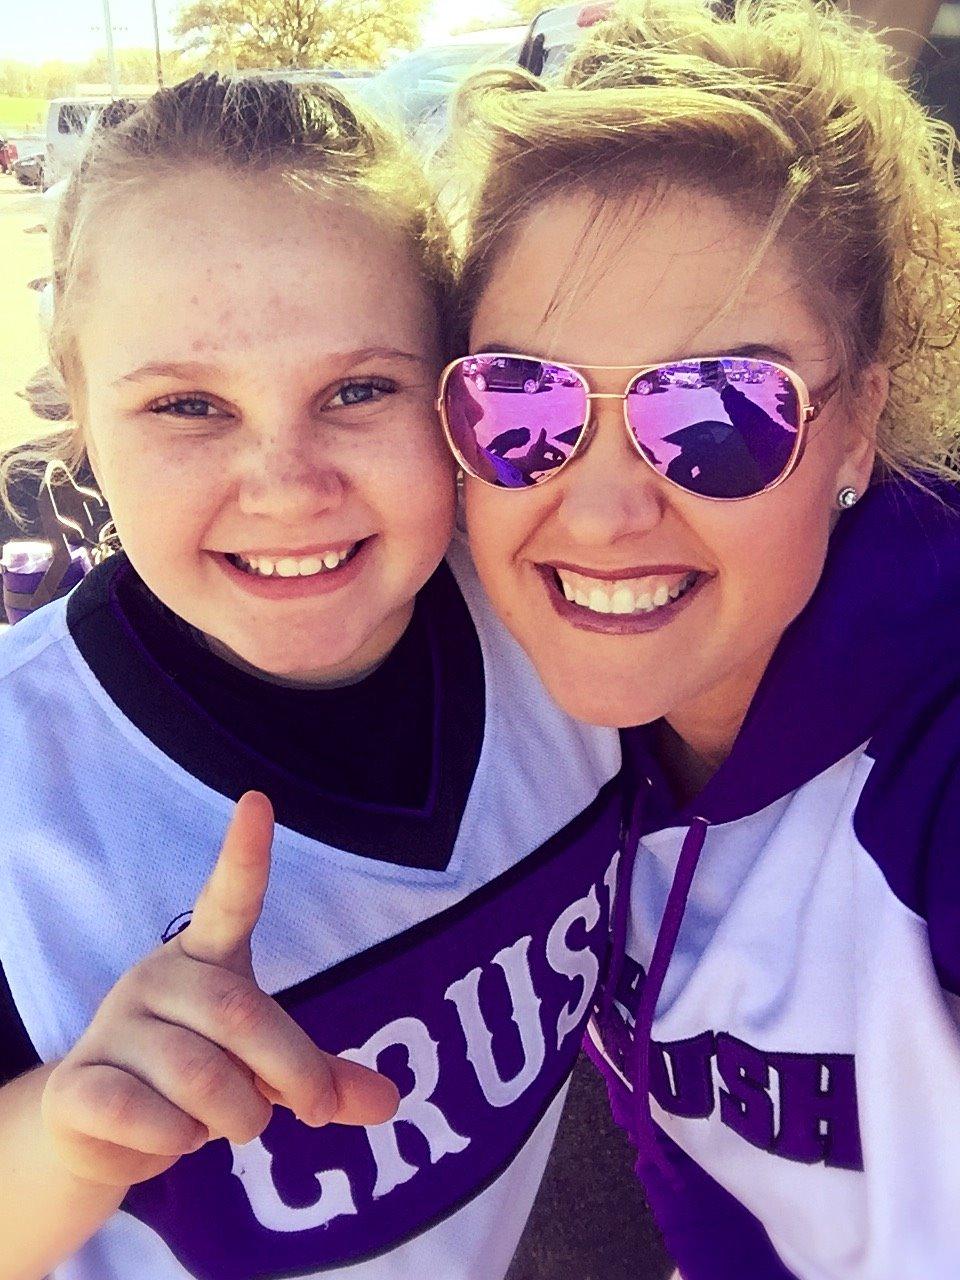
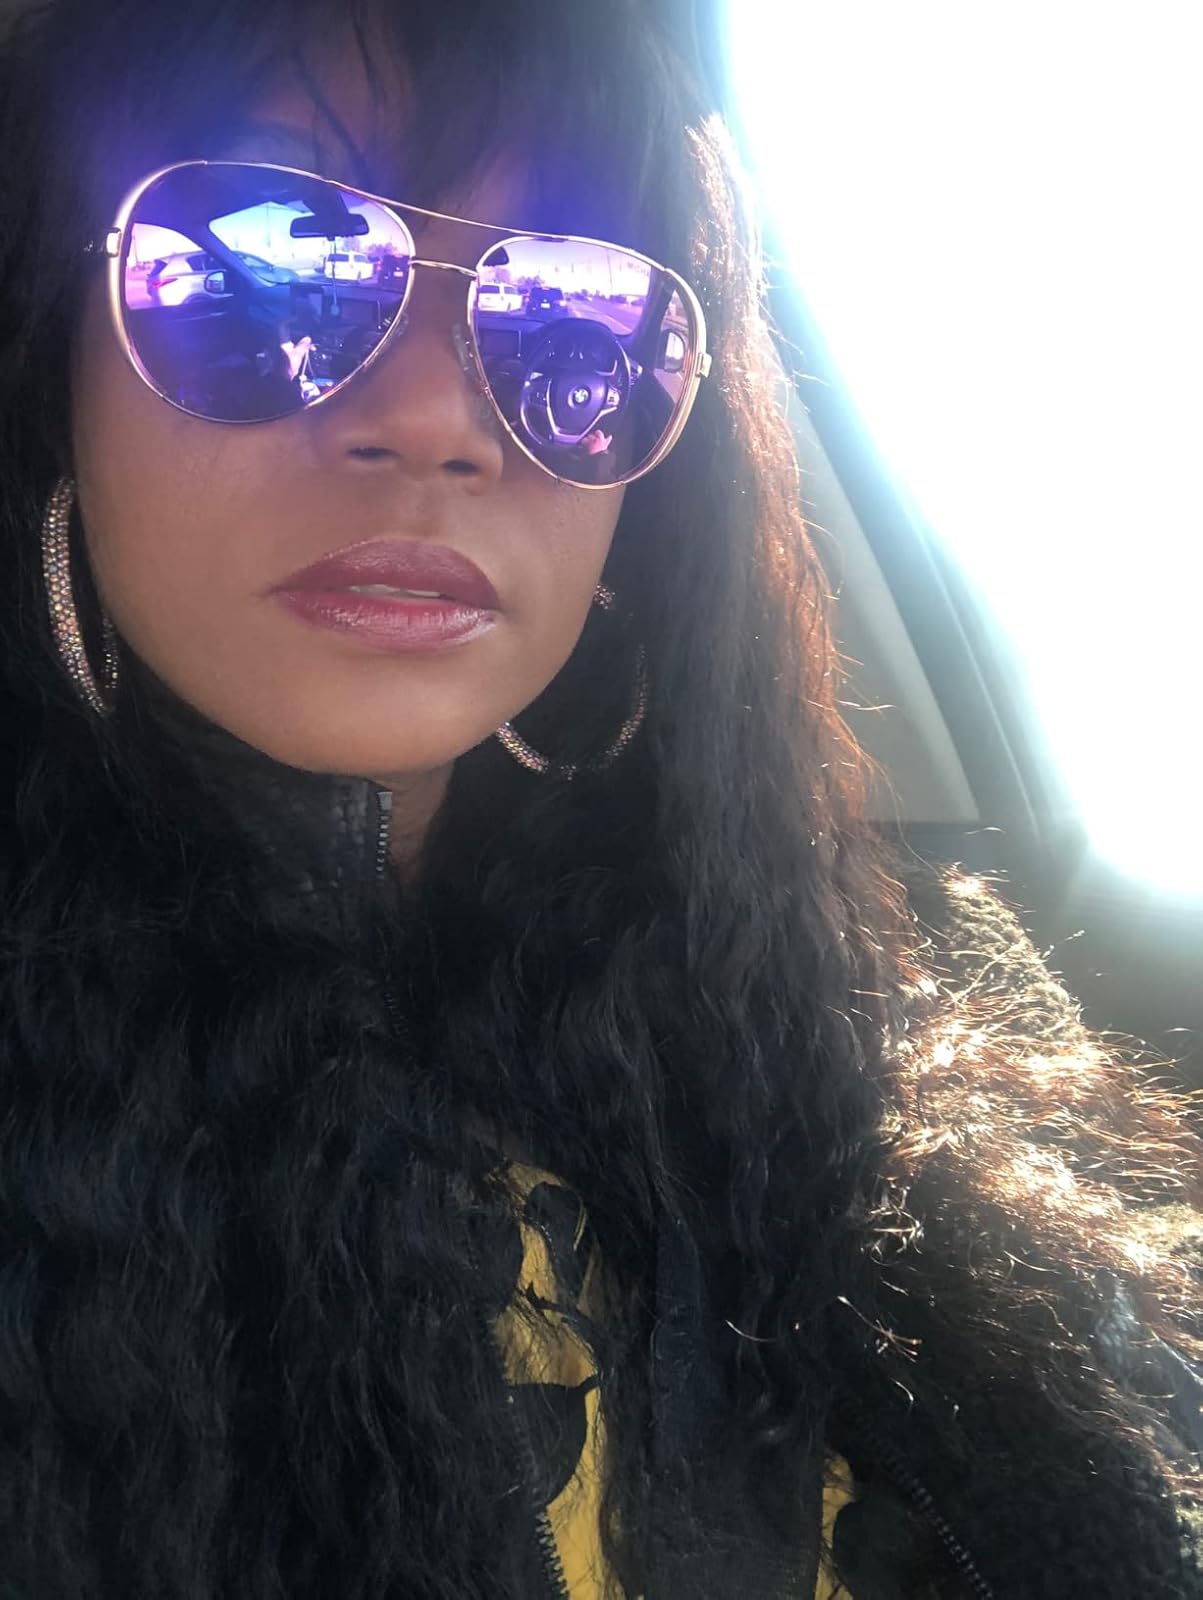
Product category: accessories_sunglasses
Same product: yes